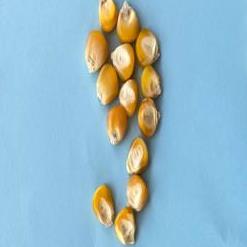
Maize quality: Good